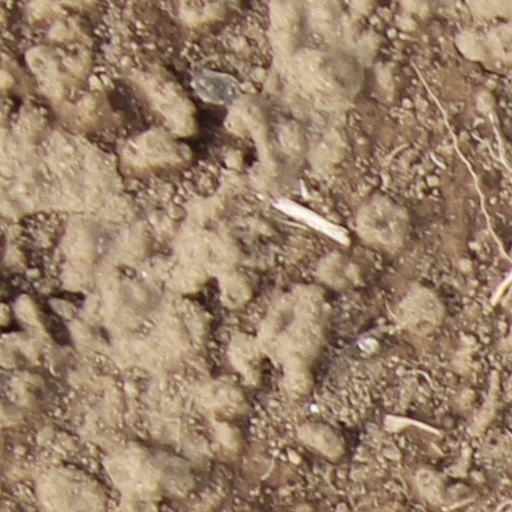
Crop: wheat